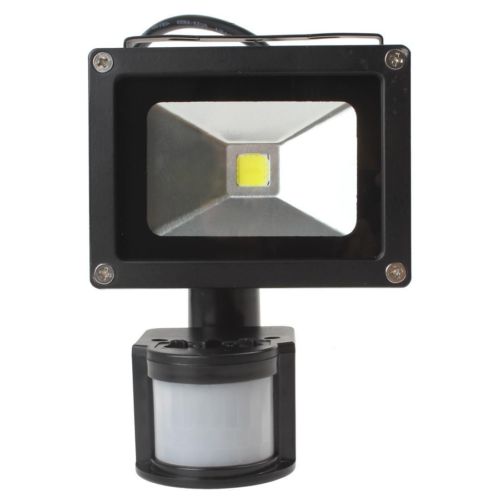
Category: lamp